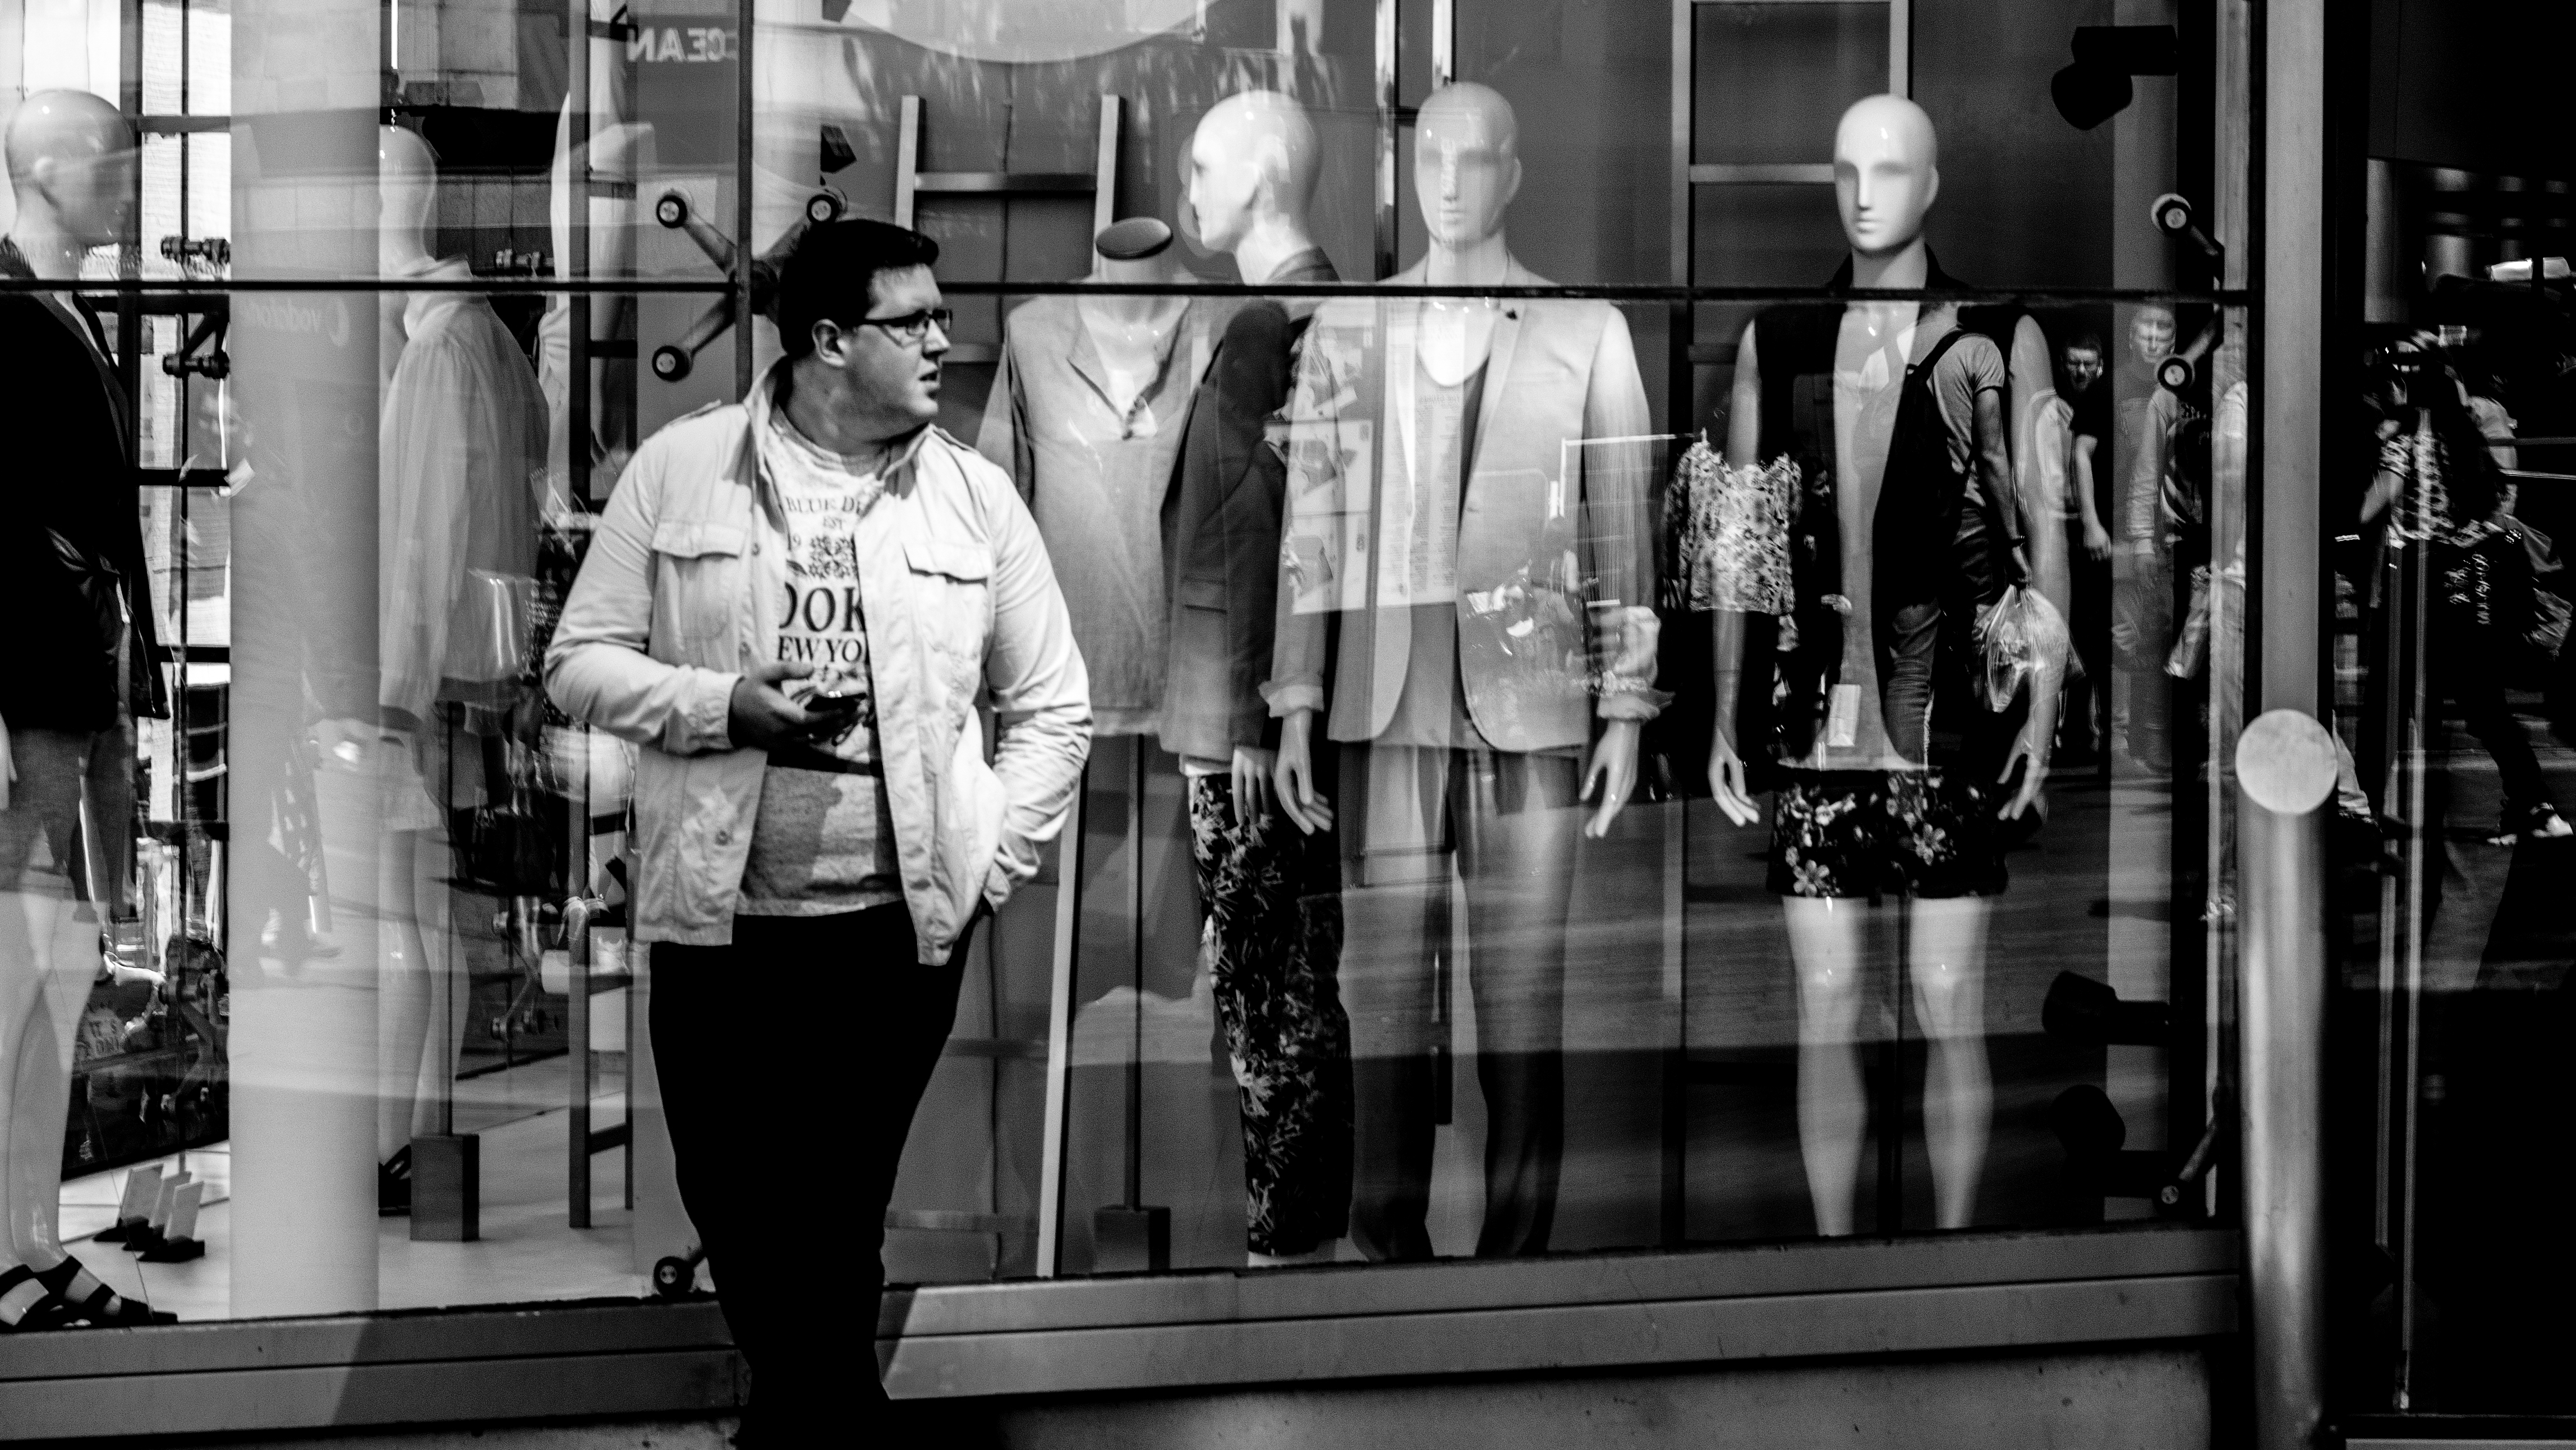
man, black and white, white, street, photography, ring, window, glass, city, male, guy, waiting, shop, model, dude, fashion, black, monochrome, date, bw, bull, shops, windows, glasses, photograph, noir, blanc, hope, wait, center, dummy, centre, birmingham, bn, models, retail, dummies, hopeful, display window, monochrome photography, film noir